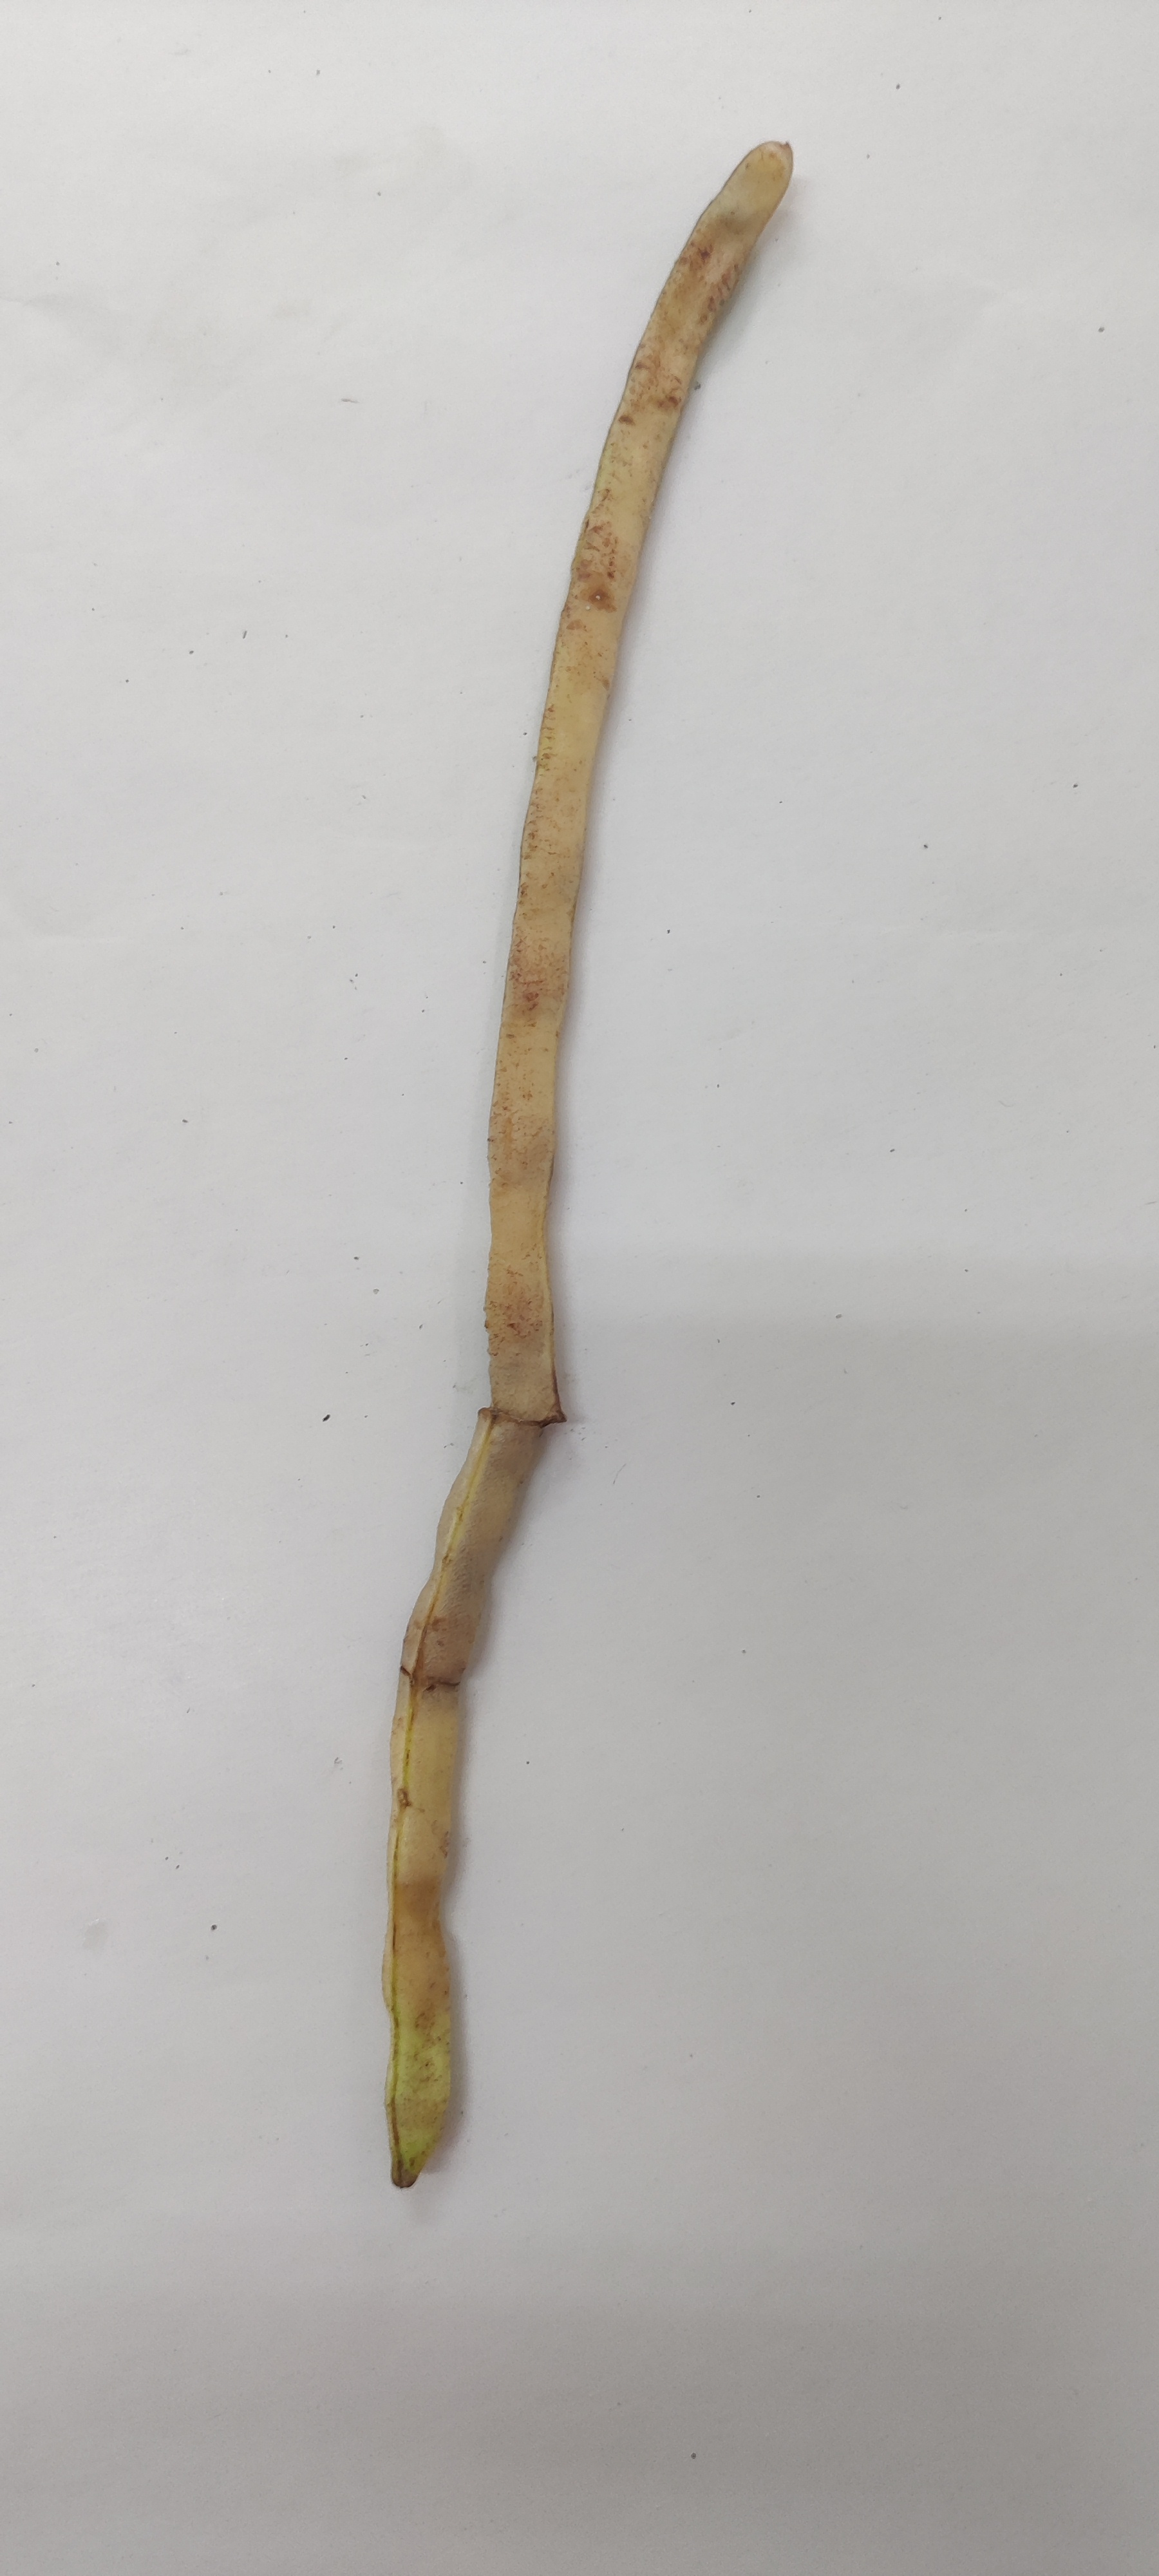
Crop: Cowpea
Condition: Severely Damaged